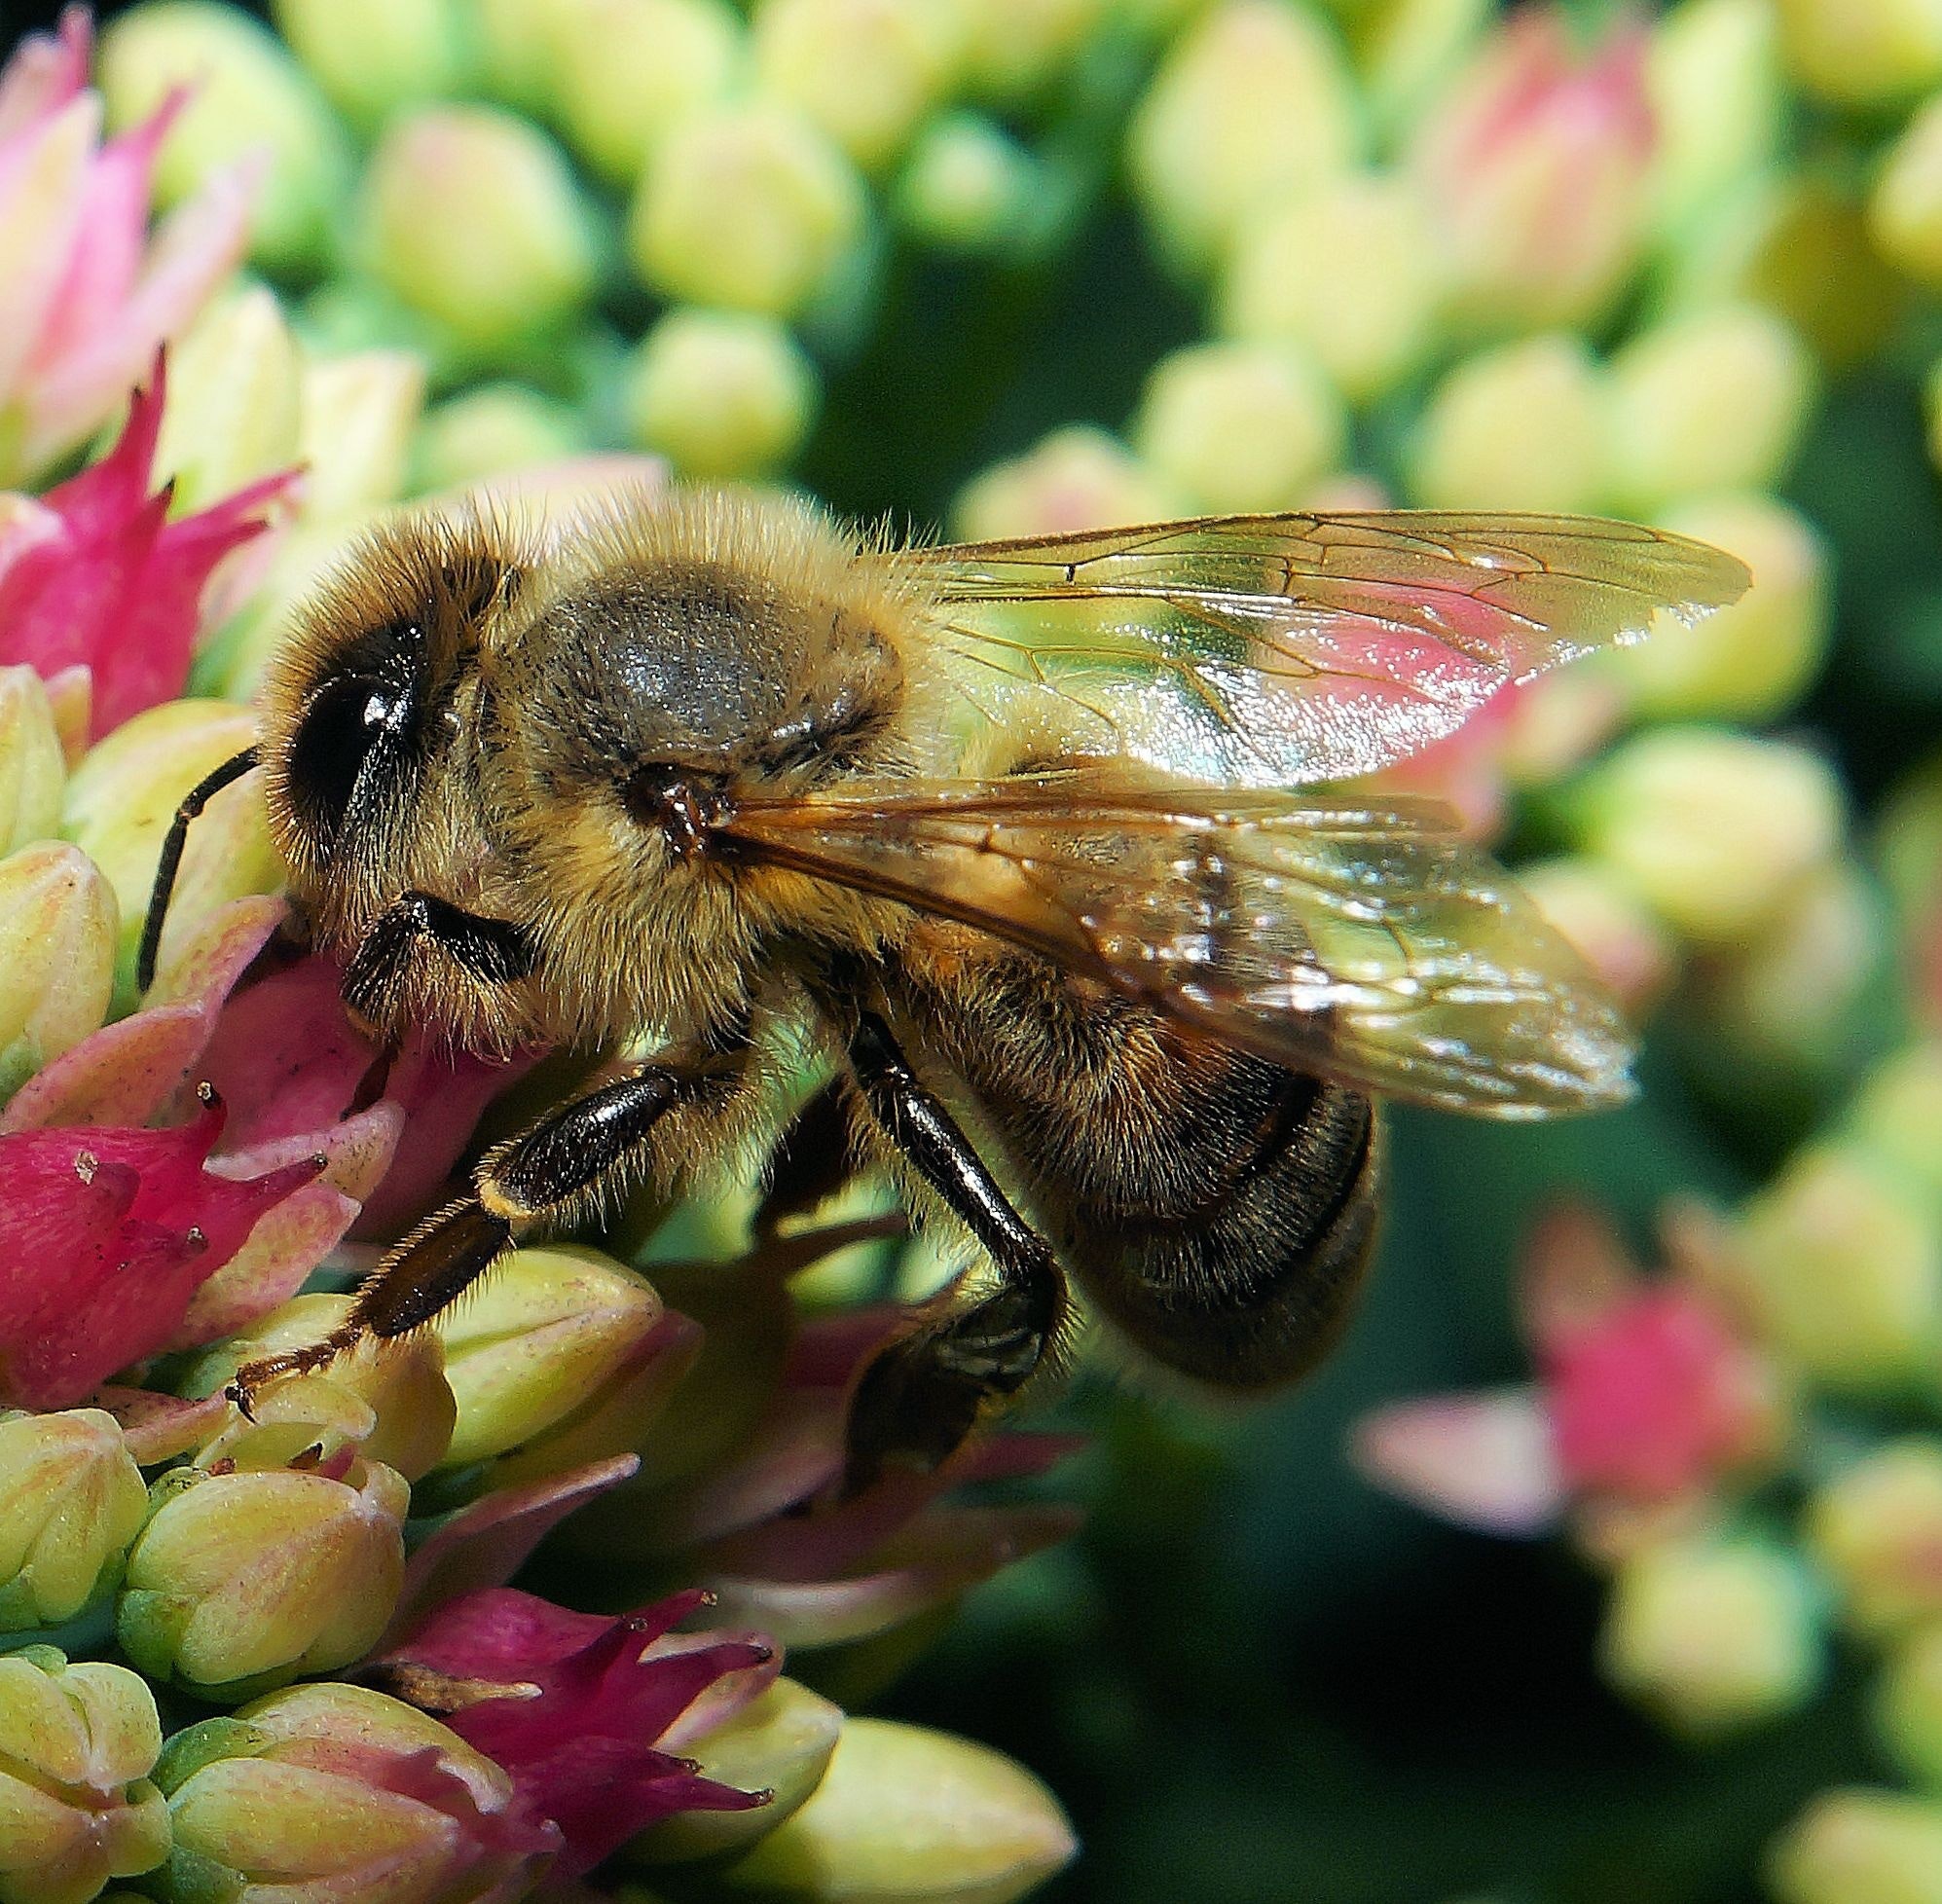
honeybee, bee, insect, membrane winged insect, invertebrate, pollinator, Megachilidae, bumblebee, plant, flower, nectar, pollen, tachinidae, macro photography, close up, arthropod, spring, pest, carpenter bee, photography, fly, flowering plant, wildflower